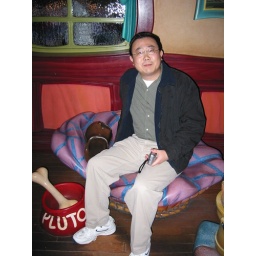
Dae naps in Pluto's dog bed